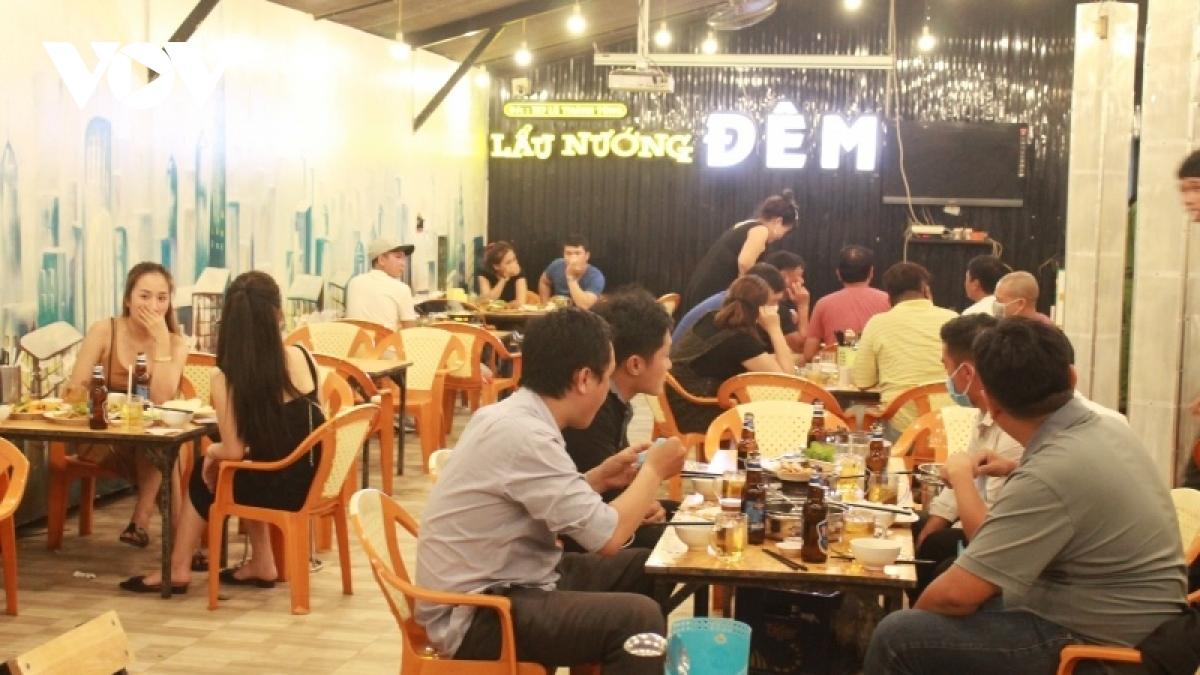
có năm bàn đang có khách đến ăn